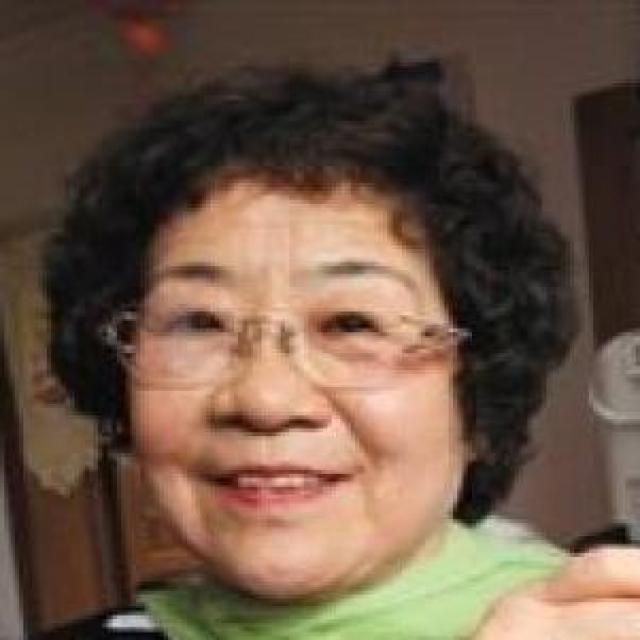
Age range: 45-64